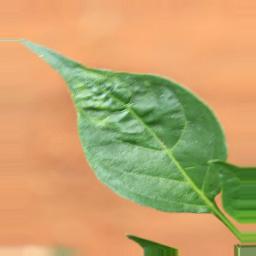
Label: mites_and_trips